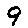
Label: 9